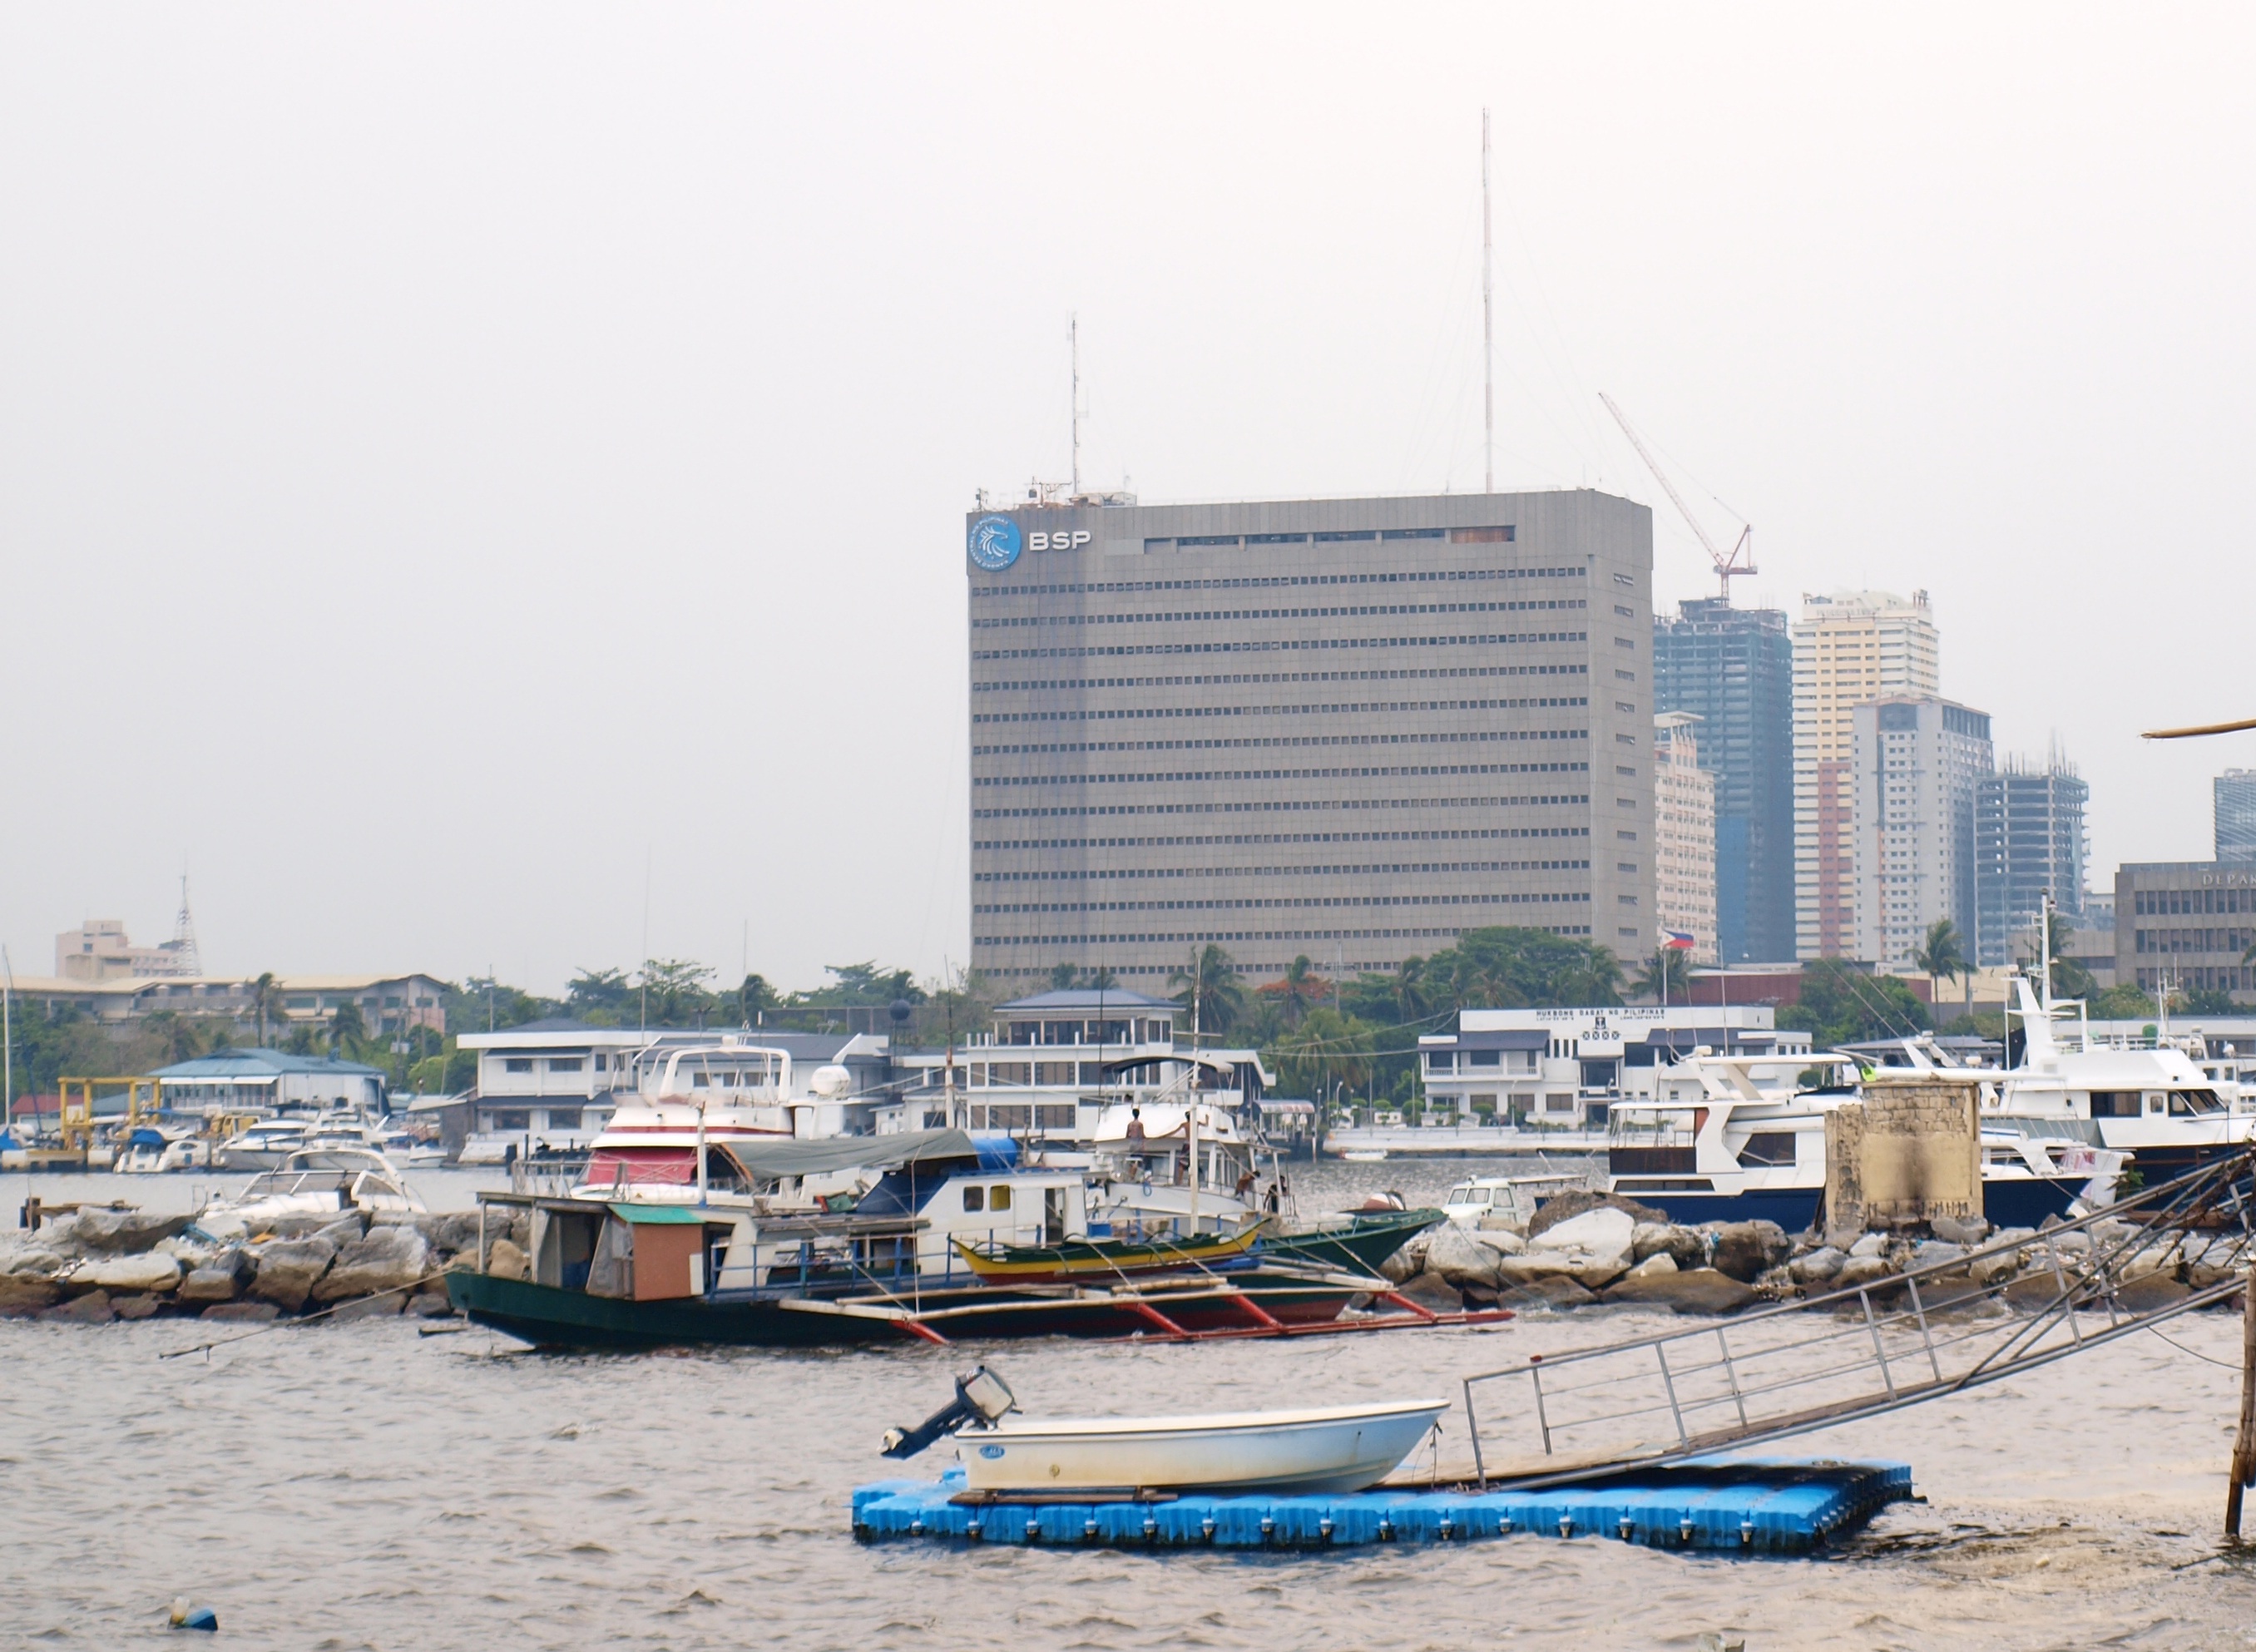
beach, sea, coast, dock, architecture, boat, building, vehicle, money, bay, harbor, marina, port, ferry, bank, infrastructure, banking, government, philippines, finance, fishing vessel, manila, central bank